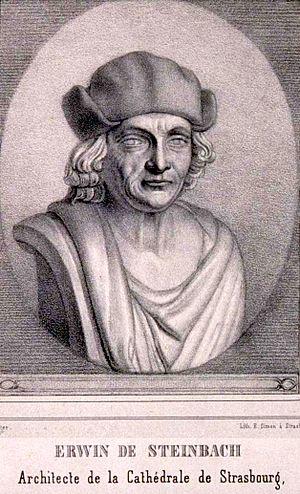
Erwin von Steinbach (1244 - 17 janvier 1318, Strasbourg) était un architecte et sculpteur alsacien, considéré comme le fondateur de la Cathédrale de Strasbourg.
Cette page dresse une liste de personnalités mortes au cours de l'année 1318 :